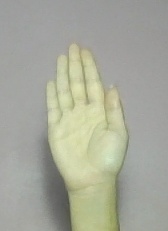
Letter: seen